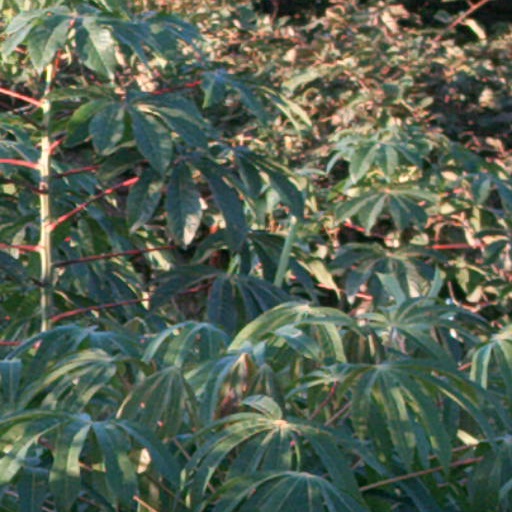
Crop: cassava